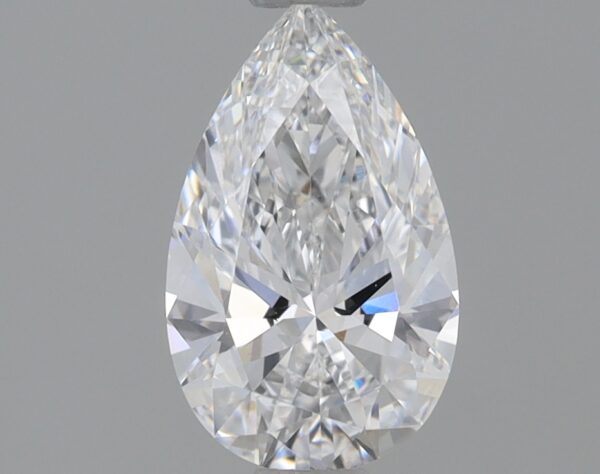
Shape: pear
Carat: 0.71
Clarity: VS1
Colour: D
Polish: EX
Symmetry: EX
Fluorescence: NONE
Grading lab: IGI
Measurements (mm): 8.31 x 5.04 x 2.98